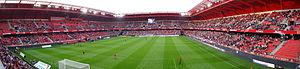
Le stade du Hainaut est un stade multifonction de 25 172 places assises dont près de 2 600 places affaires et 240 places en loges privatives réparties dans seize loges. Il comprend également deux écrans géants de 48 m² chacun disposés en haut des virages Nord et Sud.